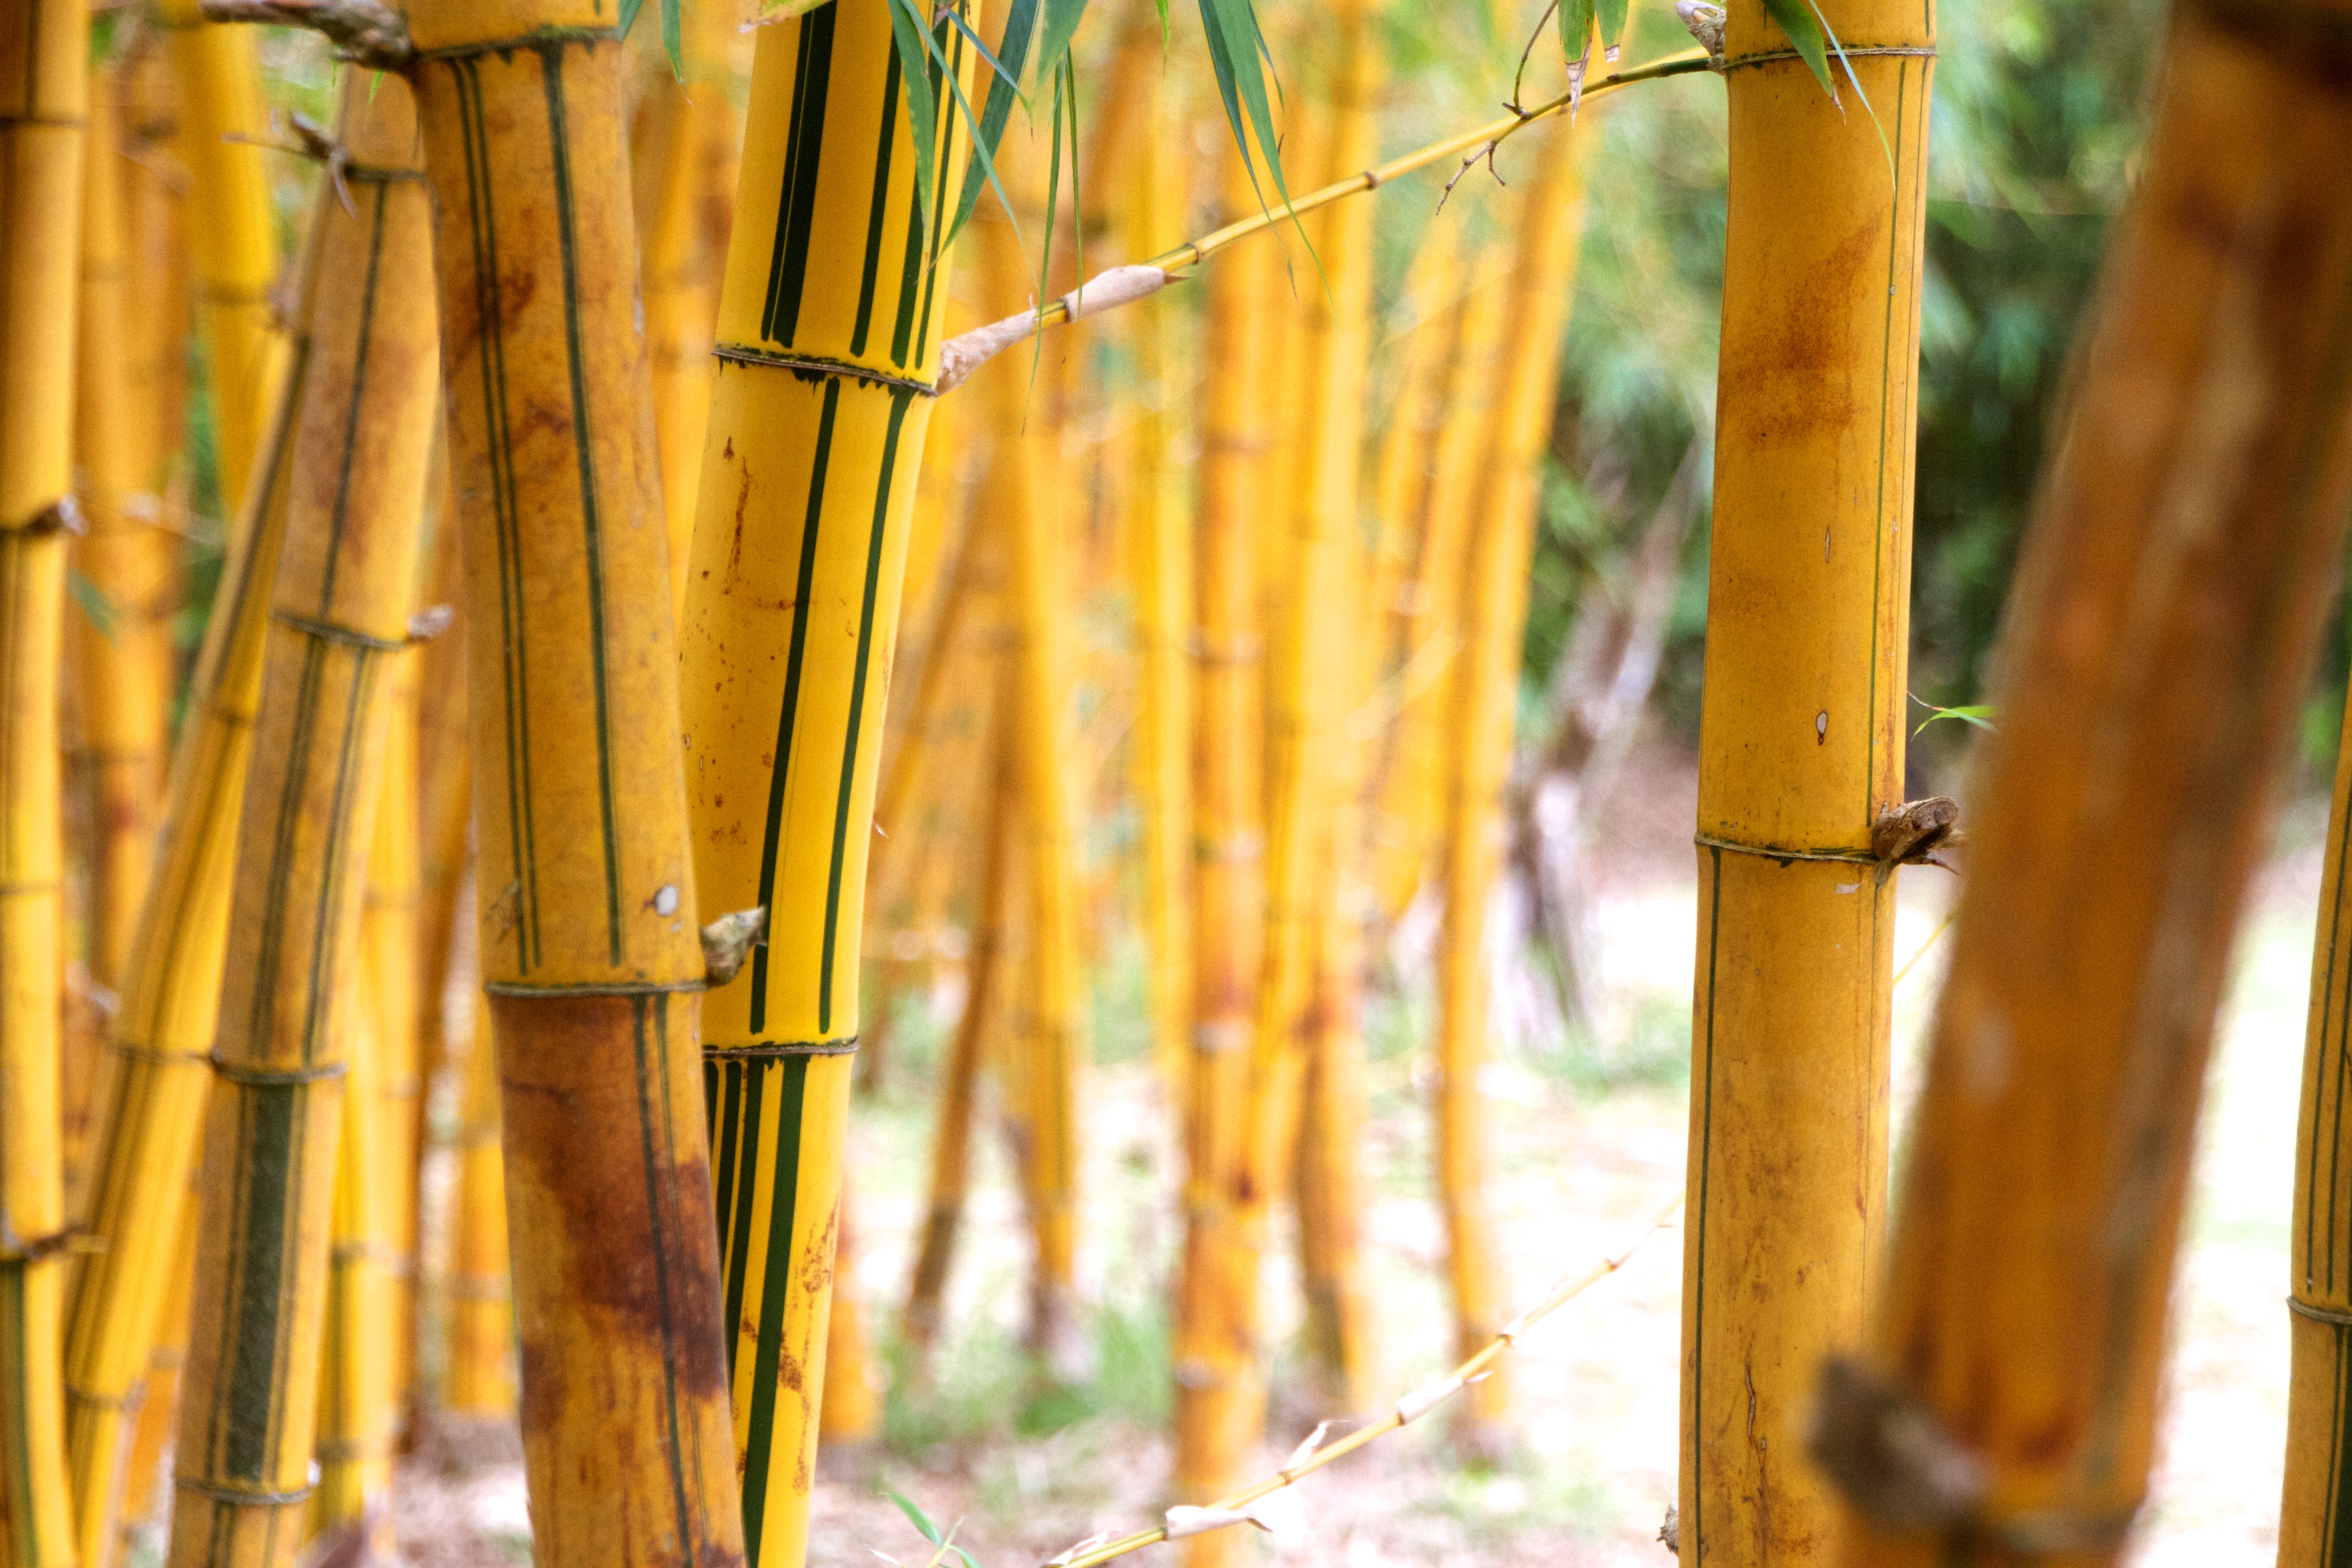
tree, forest, branch, wood, sunlight, leaf, flower, spring, crop, autumn, yellow, agriculture, season, bamboo, grass family, plant stem